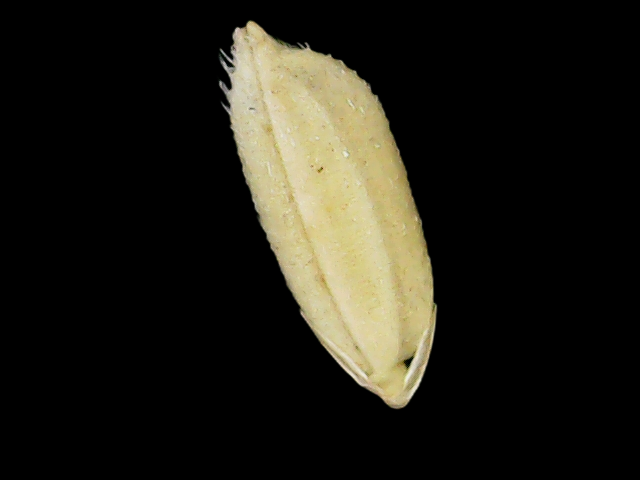
Rice variety: Bd33